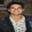
Label: man